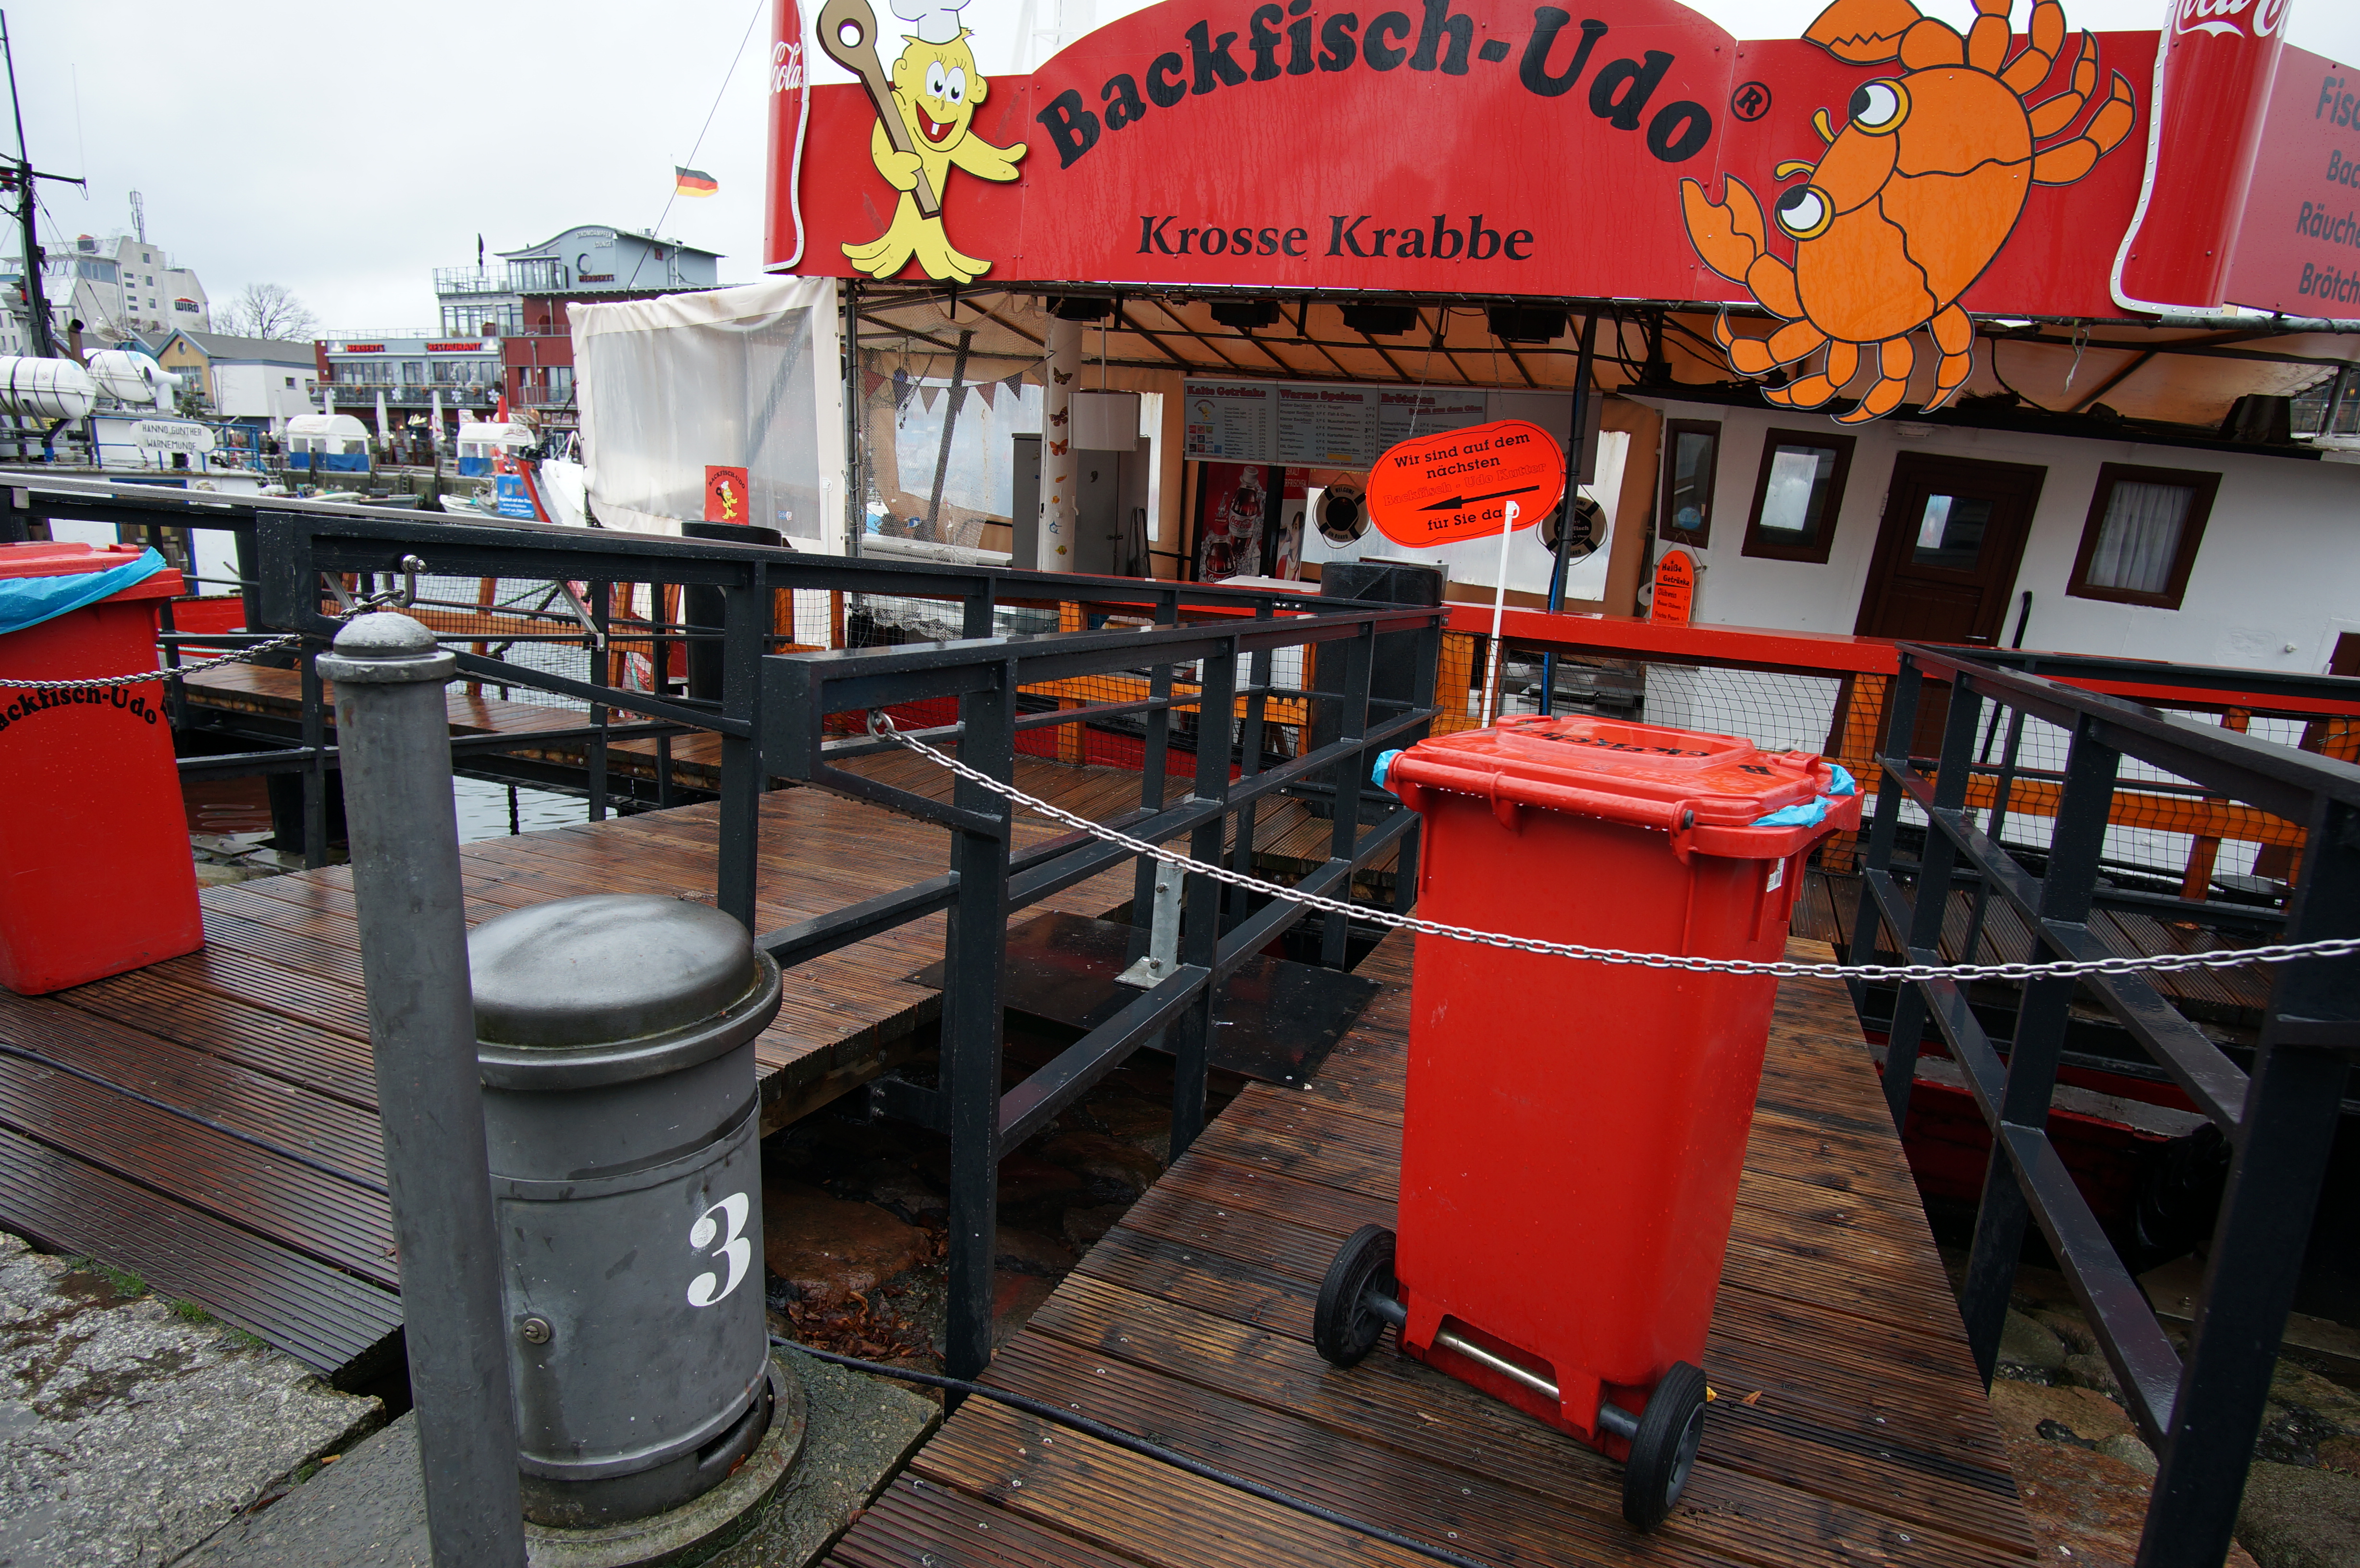
restaurant, food, vehicle, 2015, germany, deutschland, walimex, 12mm, samyang, sony, nex, nex6, lenstagged, steffenzahn, samyang12mm, walimex12mm, rostock, warnem nde